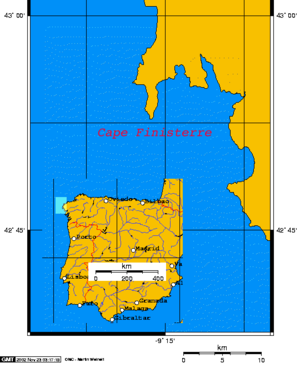
La seconde Armada espagnole, également connue sous le nom d'Armada espagnole de 1596, est une opération navale menée pendant la guerre anglo-espagnole. Une autre invasion de l'Angleterre ou de l'Irlande est tentée à l'automne 1596 par Philippe II d'Espagne. Dans une tentative vengeresse pour le sac anglais de Cadix en 1596, Philippe ordonne immédiatement une contre-attaque dans l'espoir d'aider les rebelles irlandais à se soulever contre la couronne anglaise. La stratégie consiste à ouvrir un nouveau front, obligeant les troupes anglaises à s'éloigner de la France et des Pays-Bas, où ils se battent également.